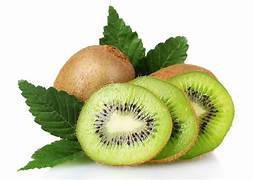
Label: Kiwi